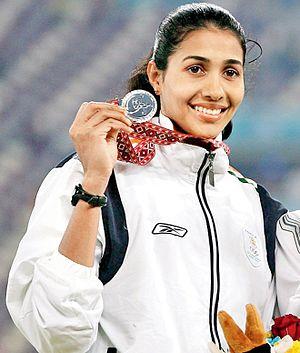
Anju Bobby George est une athlète indienne spécialiste du saut en longueur.